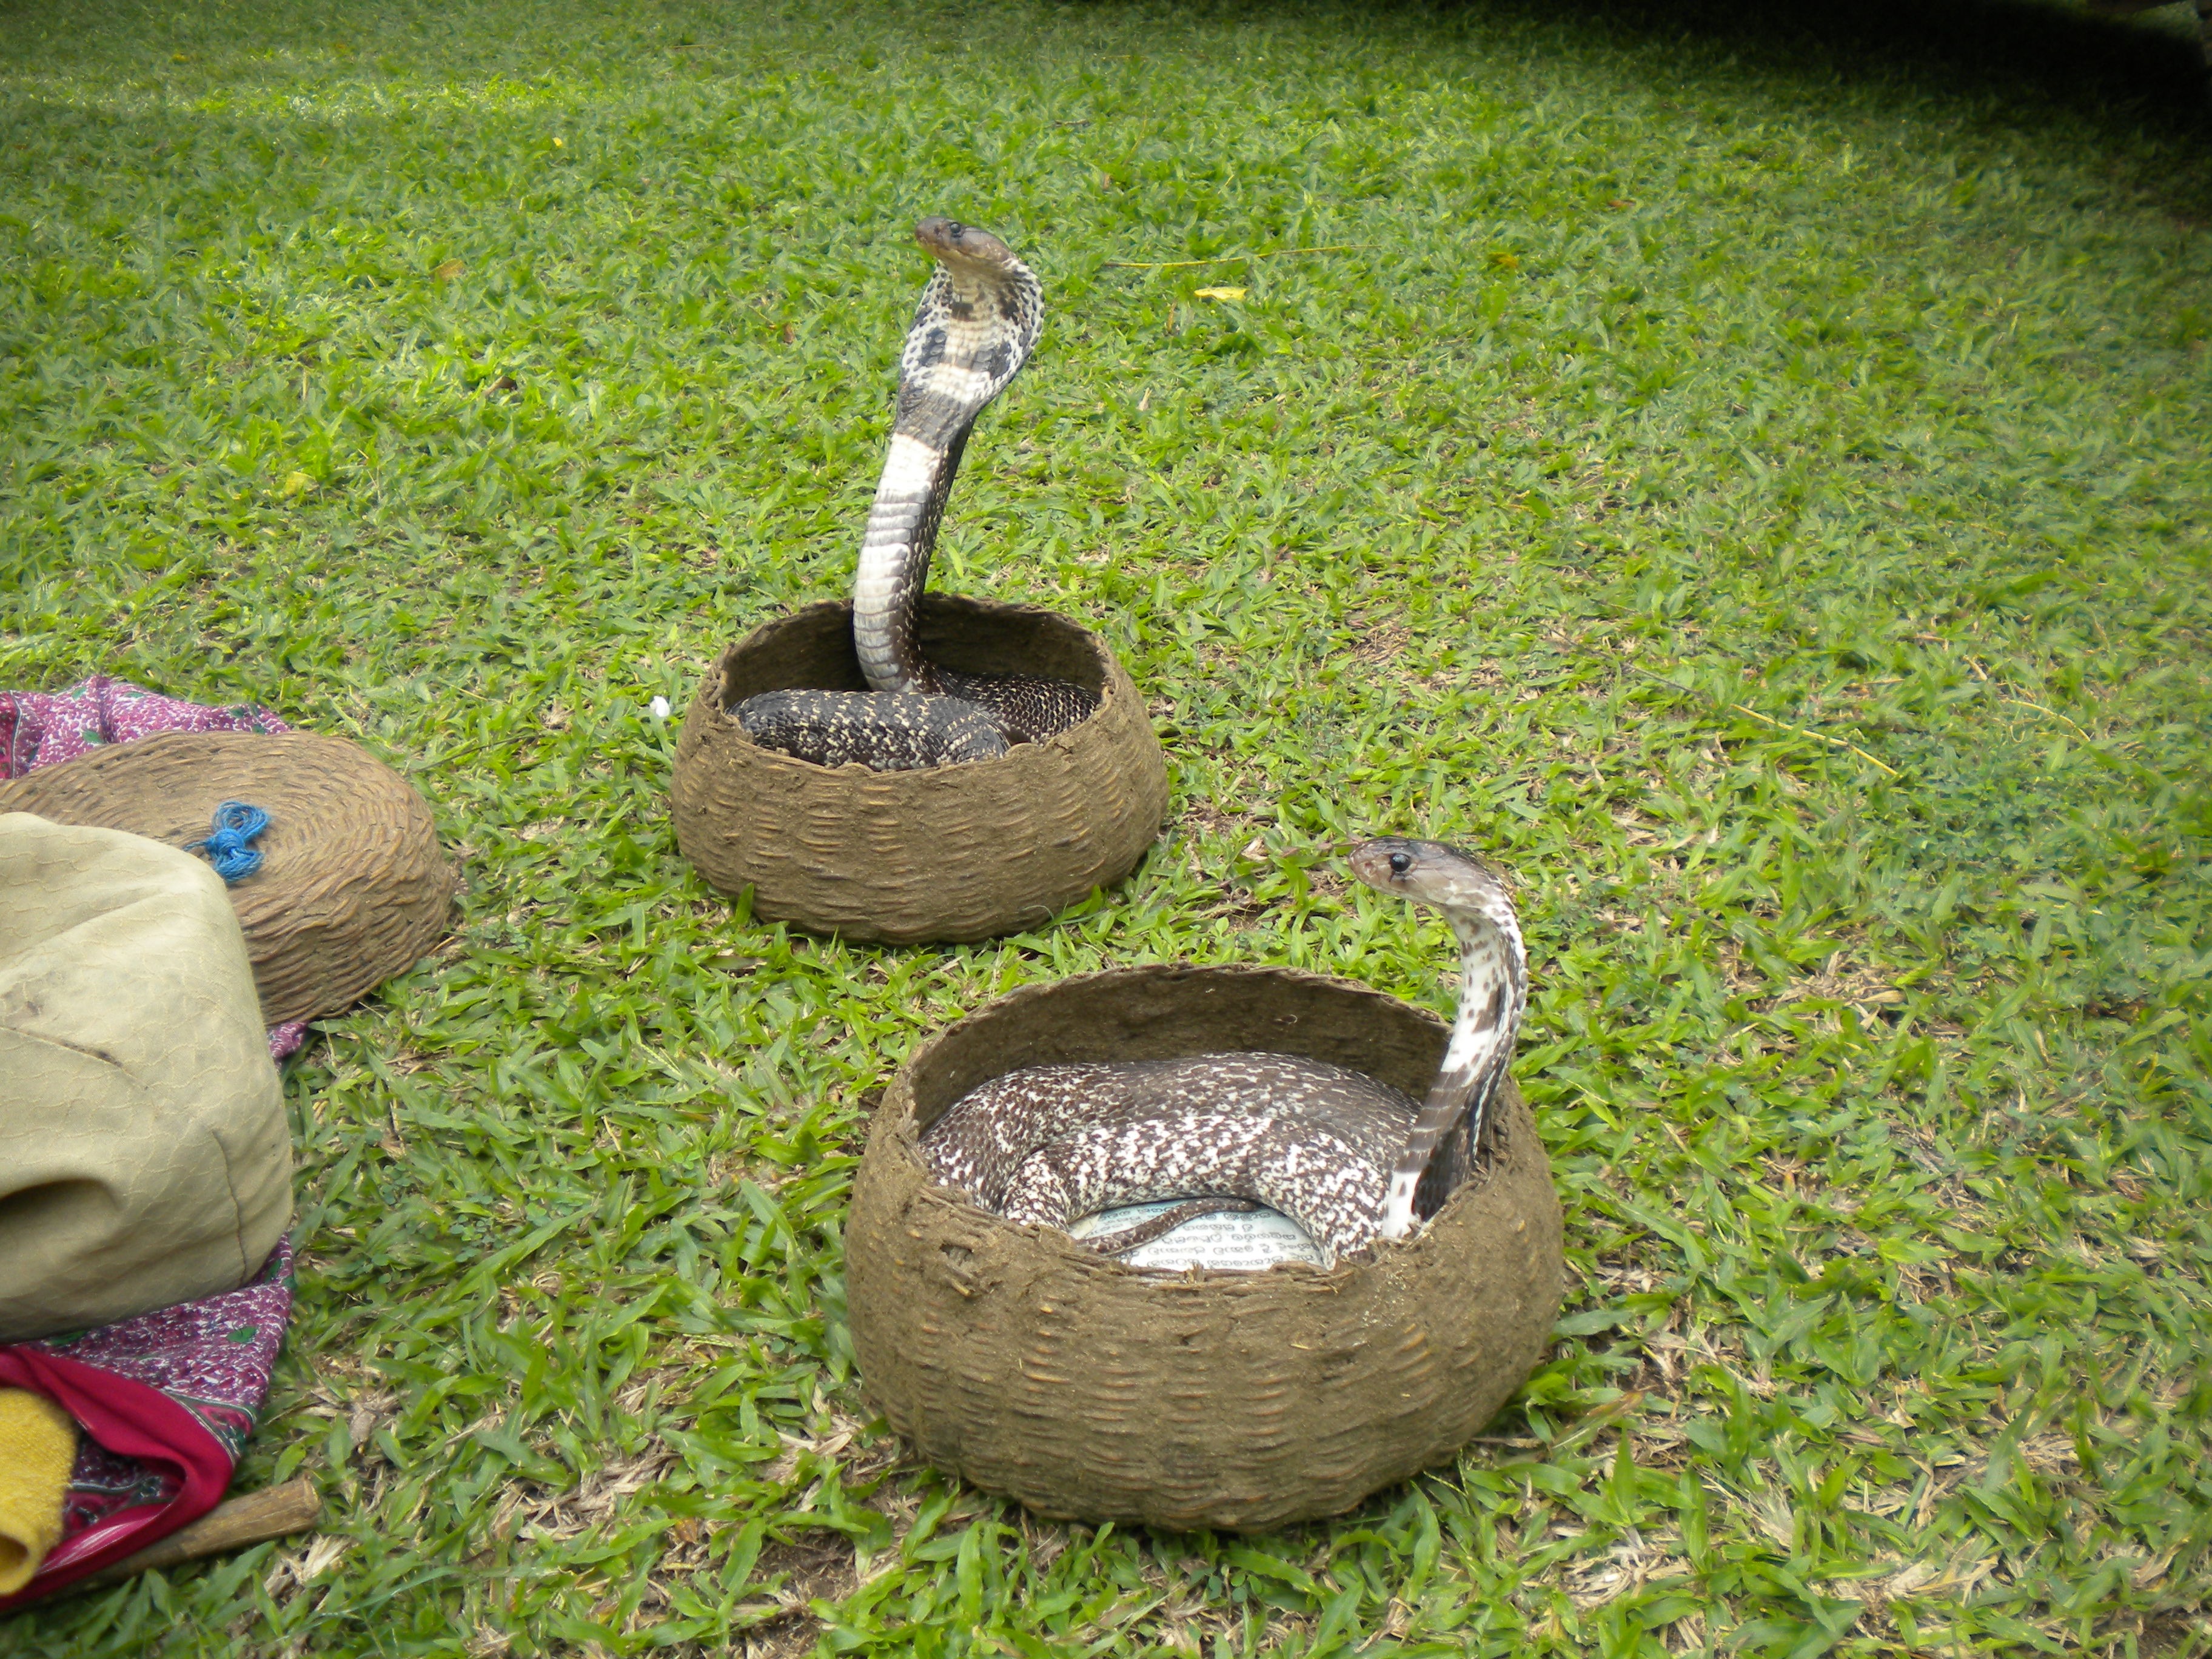
tree, grass, lawn, animal, wildlife, backyard, soil, reptile, garden, sculpture, art, scary, snake, culture, tradition, baskets, yard, cobra, water feature, dangerous, venomous, serpent, poisonous, charmer, snake charmer, man made object